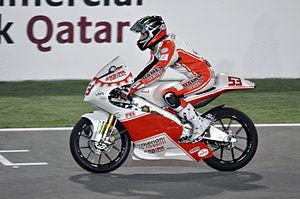
Jasper Iwema est un pilote de moto néerlandais né le 15 novembre 1989 à Hooghalen.